Simpson Memorial United Methodist Church (Charleston, West Virginia)

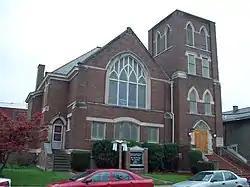
Simpson Memorial United Methodist Church, April 2009

Simpson Memorial United Methodist Church, historically known as the Simpson Memorial Methodist Episcopal Church, is a historic Methodist Episcopal Church, now United Methodist, located at Charleston, West Virginia. It was constructed in 1914 and is a nearly square building on a high foundation. It features a high pitched hipped roof with platform and four story square bell tower. It is of late Gothic Revival styling with features common to many American Protestant churches of the early 20th century.